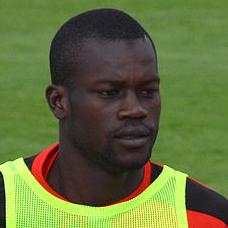
Age: 25